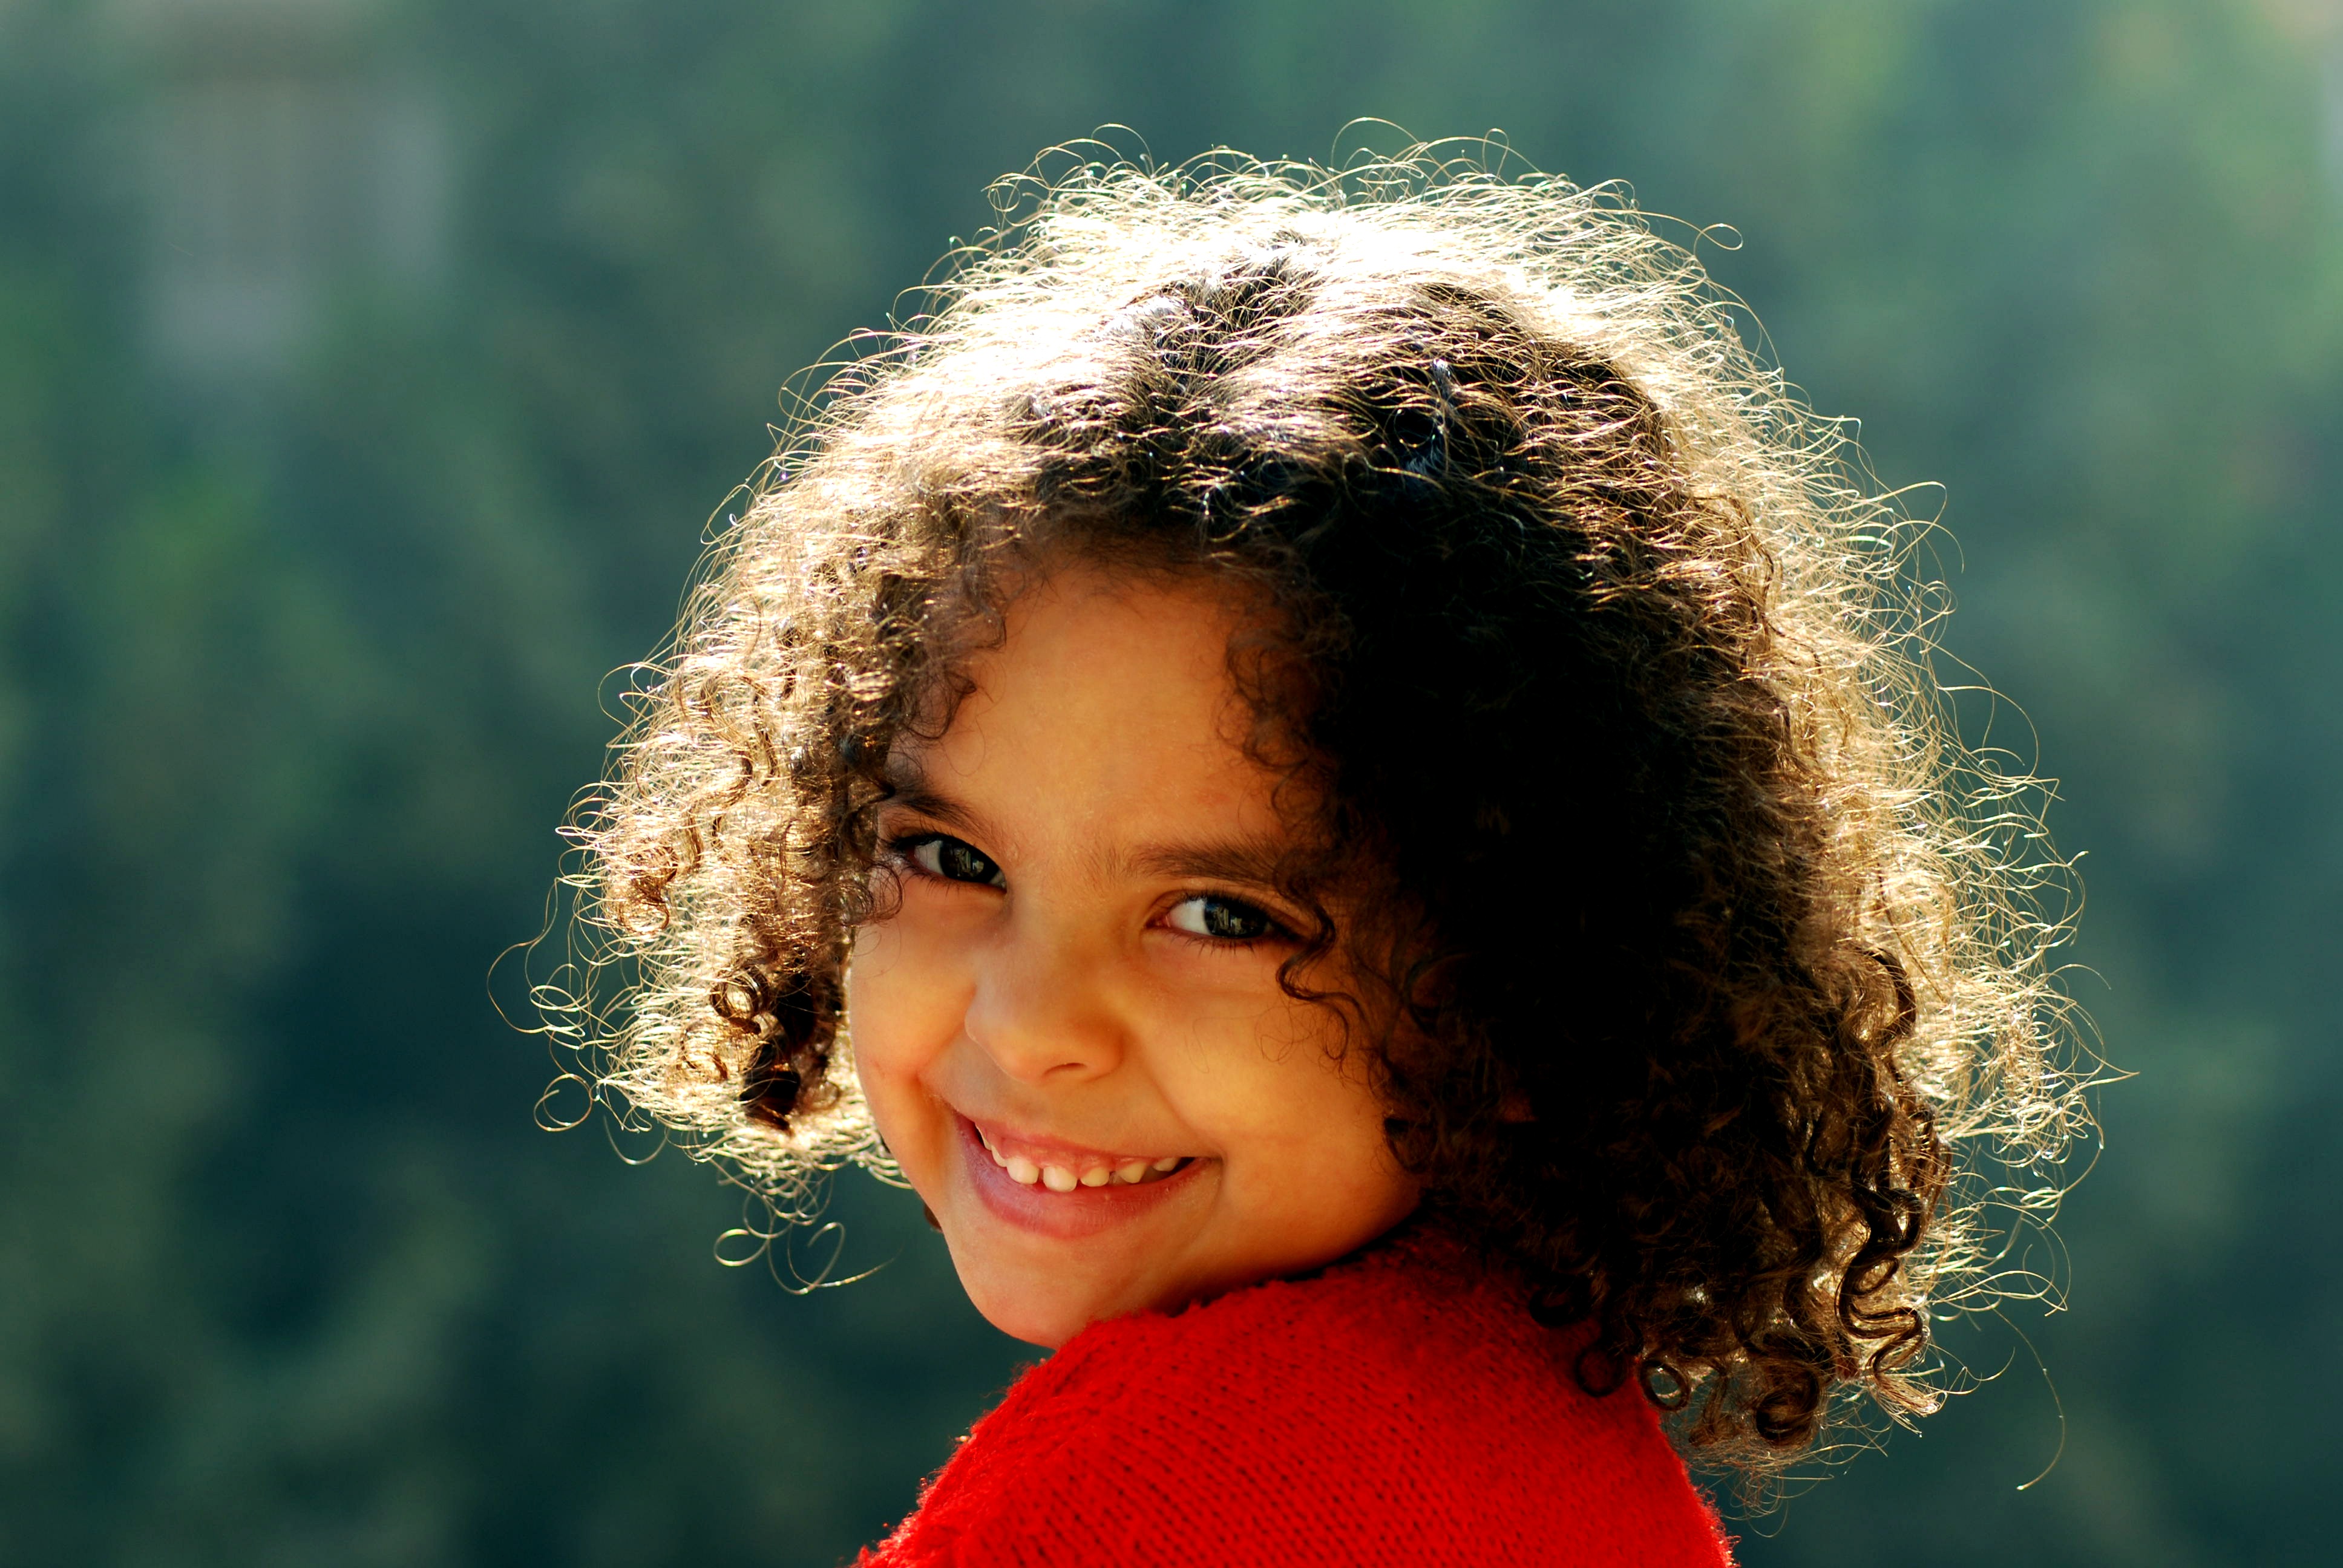
grass, person, girl, hair, photography, sunlight, flower, portrait, model, autumn, child, facial expression, hairstyle, smile, close up, egypt, face, nose, toddler, eye, head, skin, beauty, organ, faces, emotion, curly, portrait photography